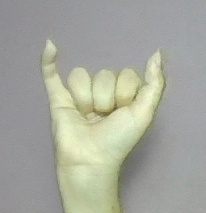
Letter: ya